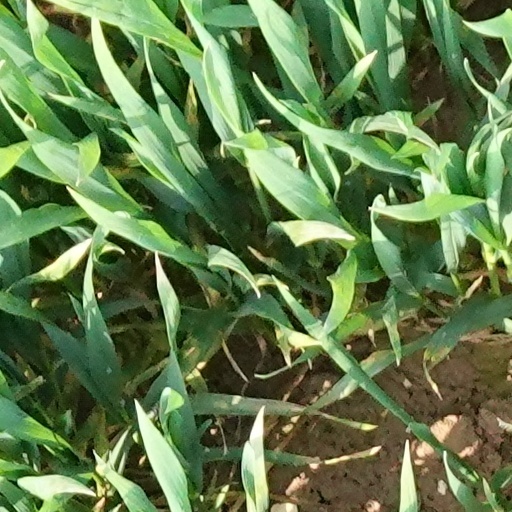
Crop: wheat